1868 Democratic National Convention

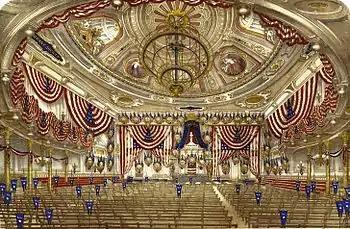
Illustration showing the interior of the Tammany Hall headquarters decorated for the convention

The convention was held at the new Tammany Hall building on East 14th Street in Manhattan, New York City, which replaced the organization's earlier headquarters. For the convention, the hall was elaborately decorated.